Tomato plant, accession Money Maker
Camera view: bottom (45 deg); turntable rotation: 330 degrees
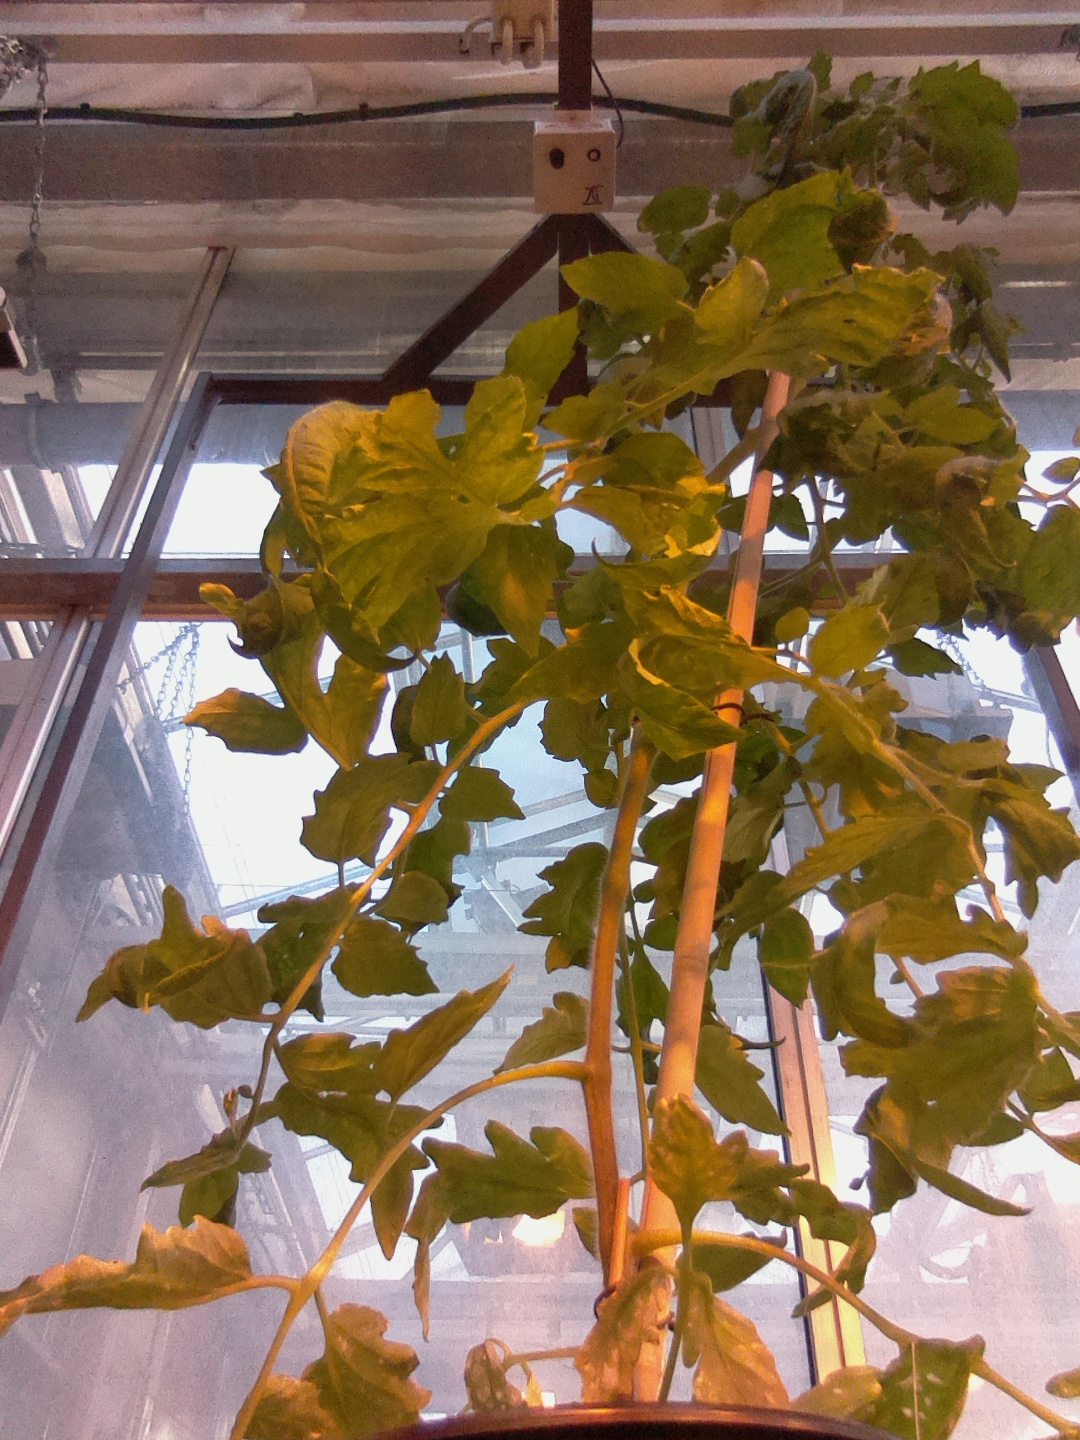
BBCH growth stage 67: Full flowering, 70%-80% of flowers open, more petals falling